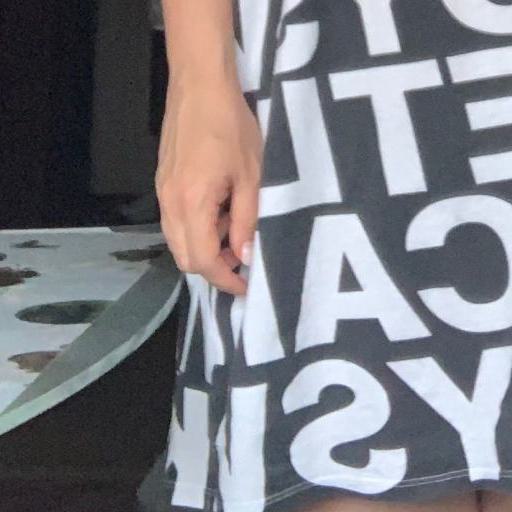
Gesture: no_gesture